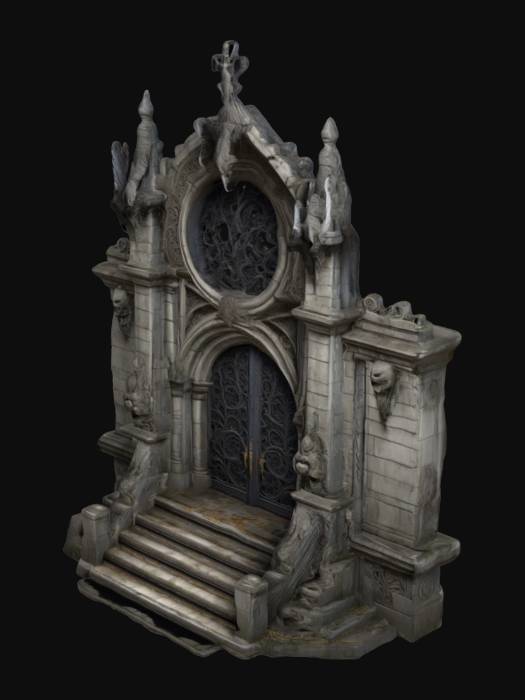
미적 점수 (1~10점): 7